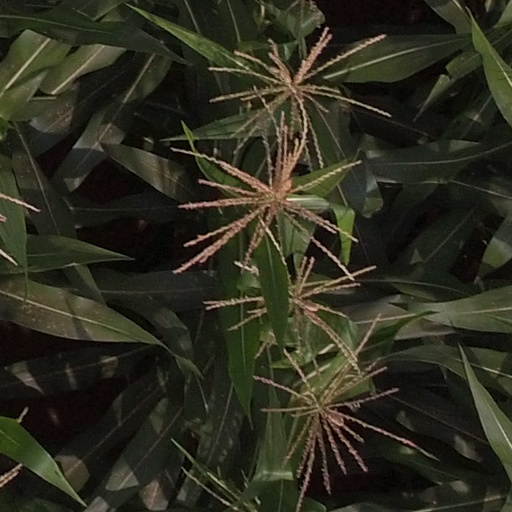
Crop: maize; corn